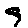
Label: 9